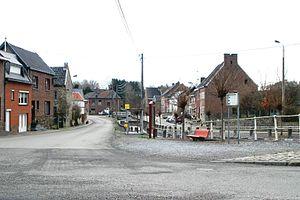
Mortroux est une section de la commune belge de Dalhem située en Région wallonne dans la province de Liège.